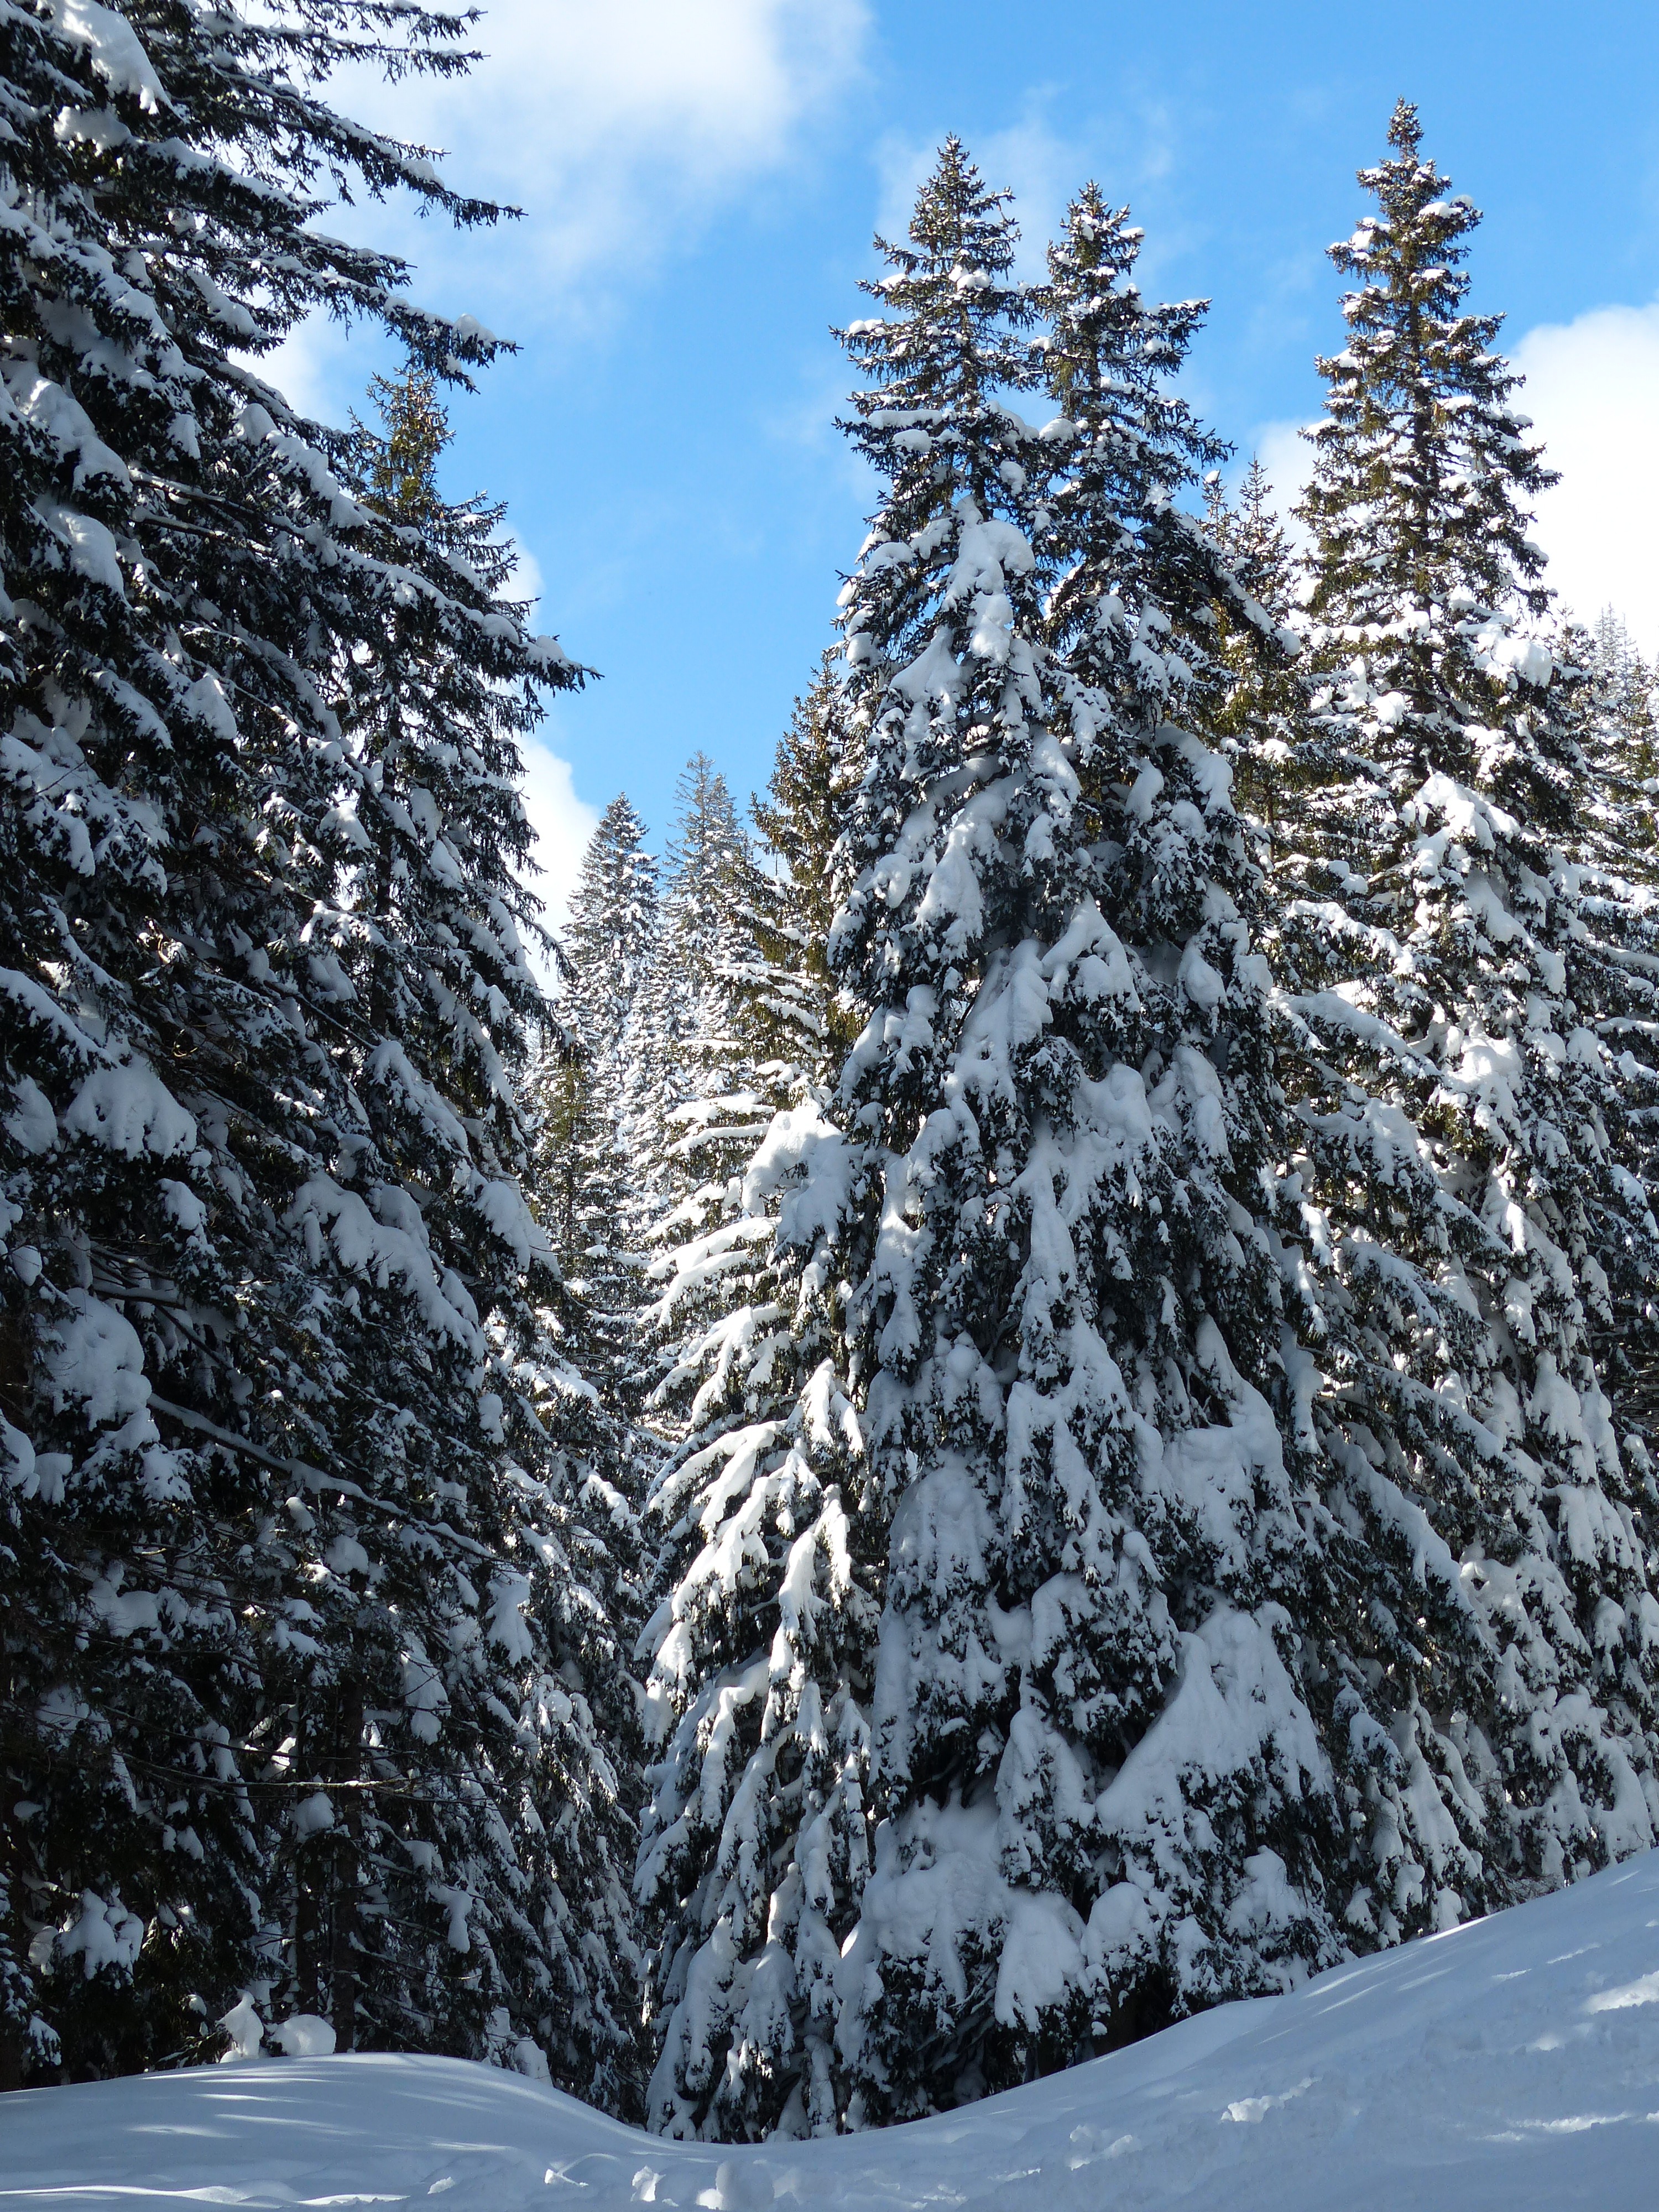
landscape, tree, forest, wilderness, mountain, snow, cold, winter, plant, sky, mountain range, evergreen, weather, snowy, fir, season, ridge, conifer, trees, spruce, winter dream, wintry, winter magic, firs, nice weather, winter forest, snow magic, woody plant, mountainous landforms, temperate coniferous forest, geological phenomenon